F. W. J. Baedeker

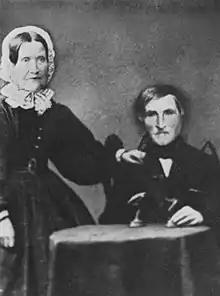
Friedrike and Baedeker, 1864

Friedrich Wilhelm Justus Baedeker (5 February 1788 – 21 April 1865) was a German pharmacist, collector of bird eggs and a bird illustrator.